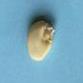
Maize quality: Good